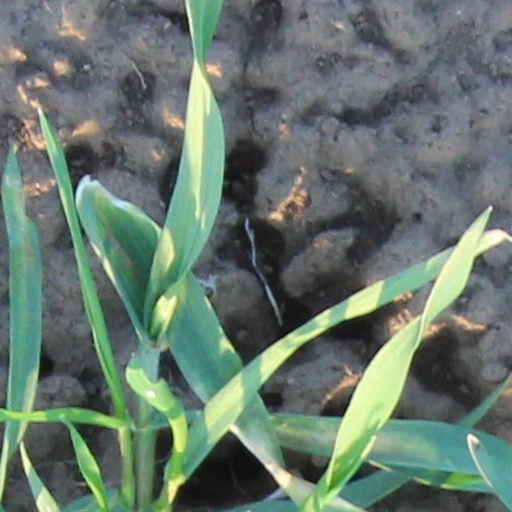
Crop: wheat